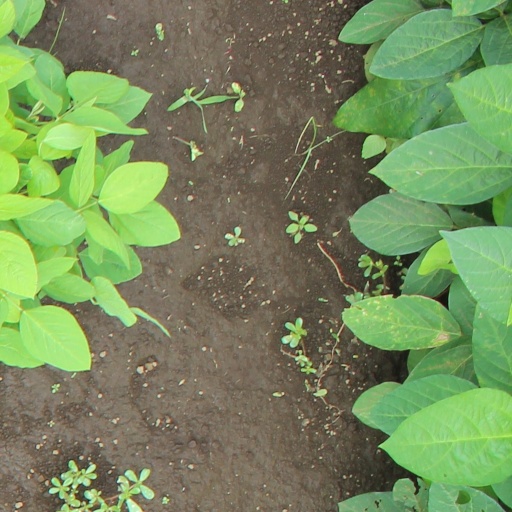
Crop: soybean